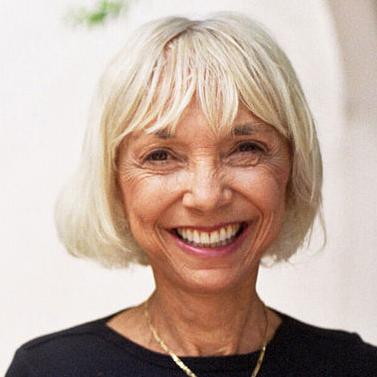
Age: 74